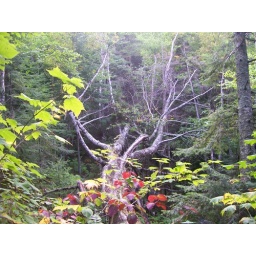
Tree bridge over the river